Pat O'Brien (actor)

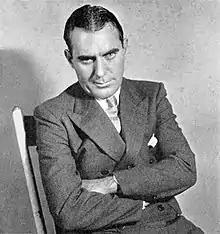
Pat O'Brien in 1931

William Joseph Patrick O'Brien (November 11, 1899 – October 15, 1983) was an American film actor with more than 100 screen credits. Of Irish descent, he often played Irish and Irish-American characters and was referred to as "Hollywood's Irishman in Residence" in the press. One of the best-known screen actors of the 1930s and 1940s, he played priests, cops, military figures, pilots, and reporters. He is especially well-remembered for his roles in "Knute Rockne, All American" (1940), "Angels with Dirty Faces" (1938), and "Some Like It Hot" (1959). He was frequently paired onscreen with Hollywood star and close friend James Cagney. O'Brien also appeared on stage and television.